Treaty of the Triple Alliance

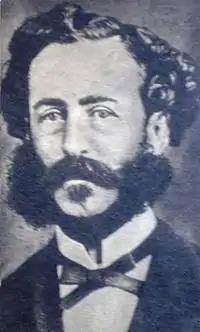
Dr Rufino de Elizalde the Argentine foreign minister.

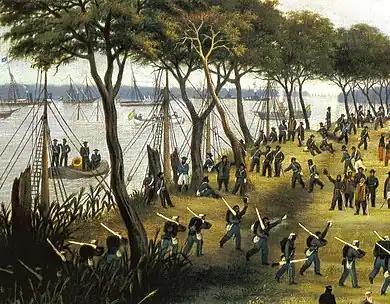
Invasion of Paraguay. Ferried by the Brazilian navy, Argentine troops land at Curuzú. The brunt of the military effort was borne by Brazilian soldiers.

His Excellency the Provisional Governor of the Oriental Republic of the Uruguay: his Excellency Doctor Carlos de Castro, his Minister Secretary of State in the Department of Foreign Affairs;